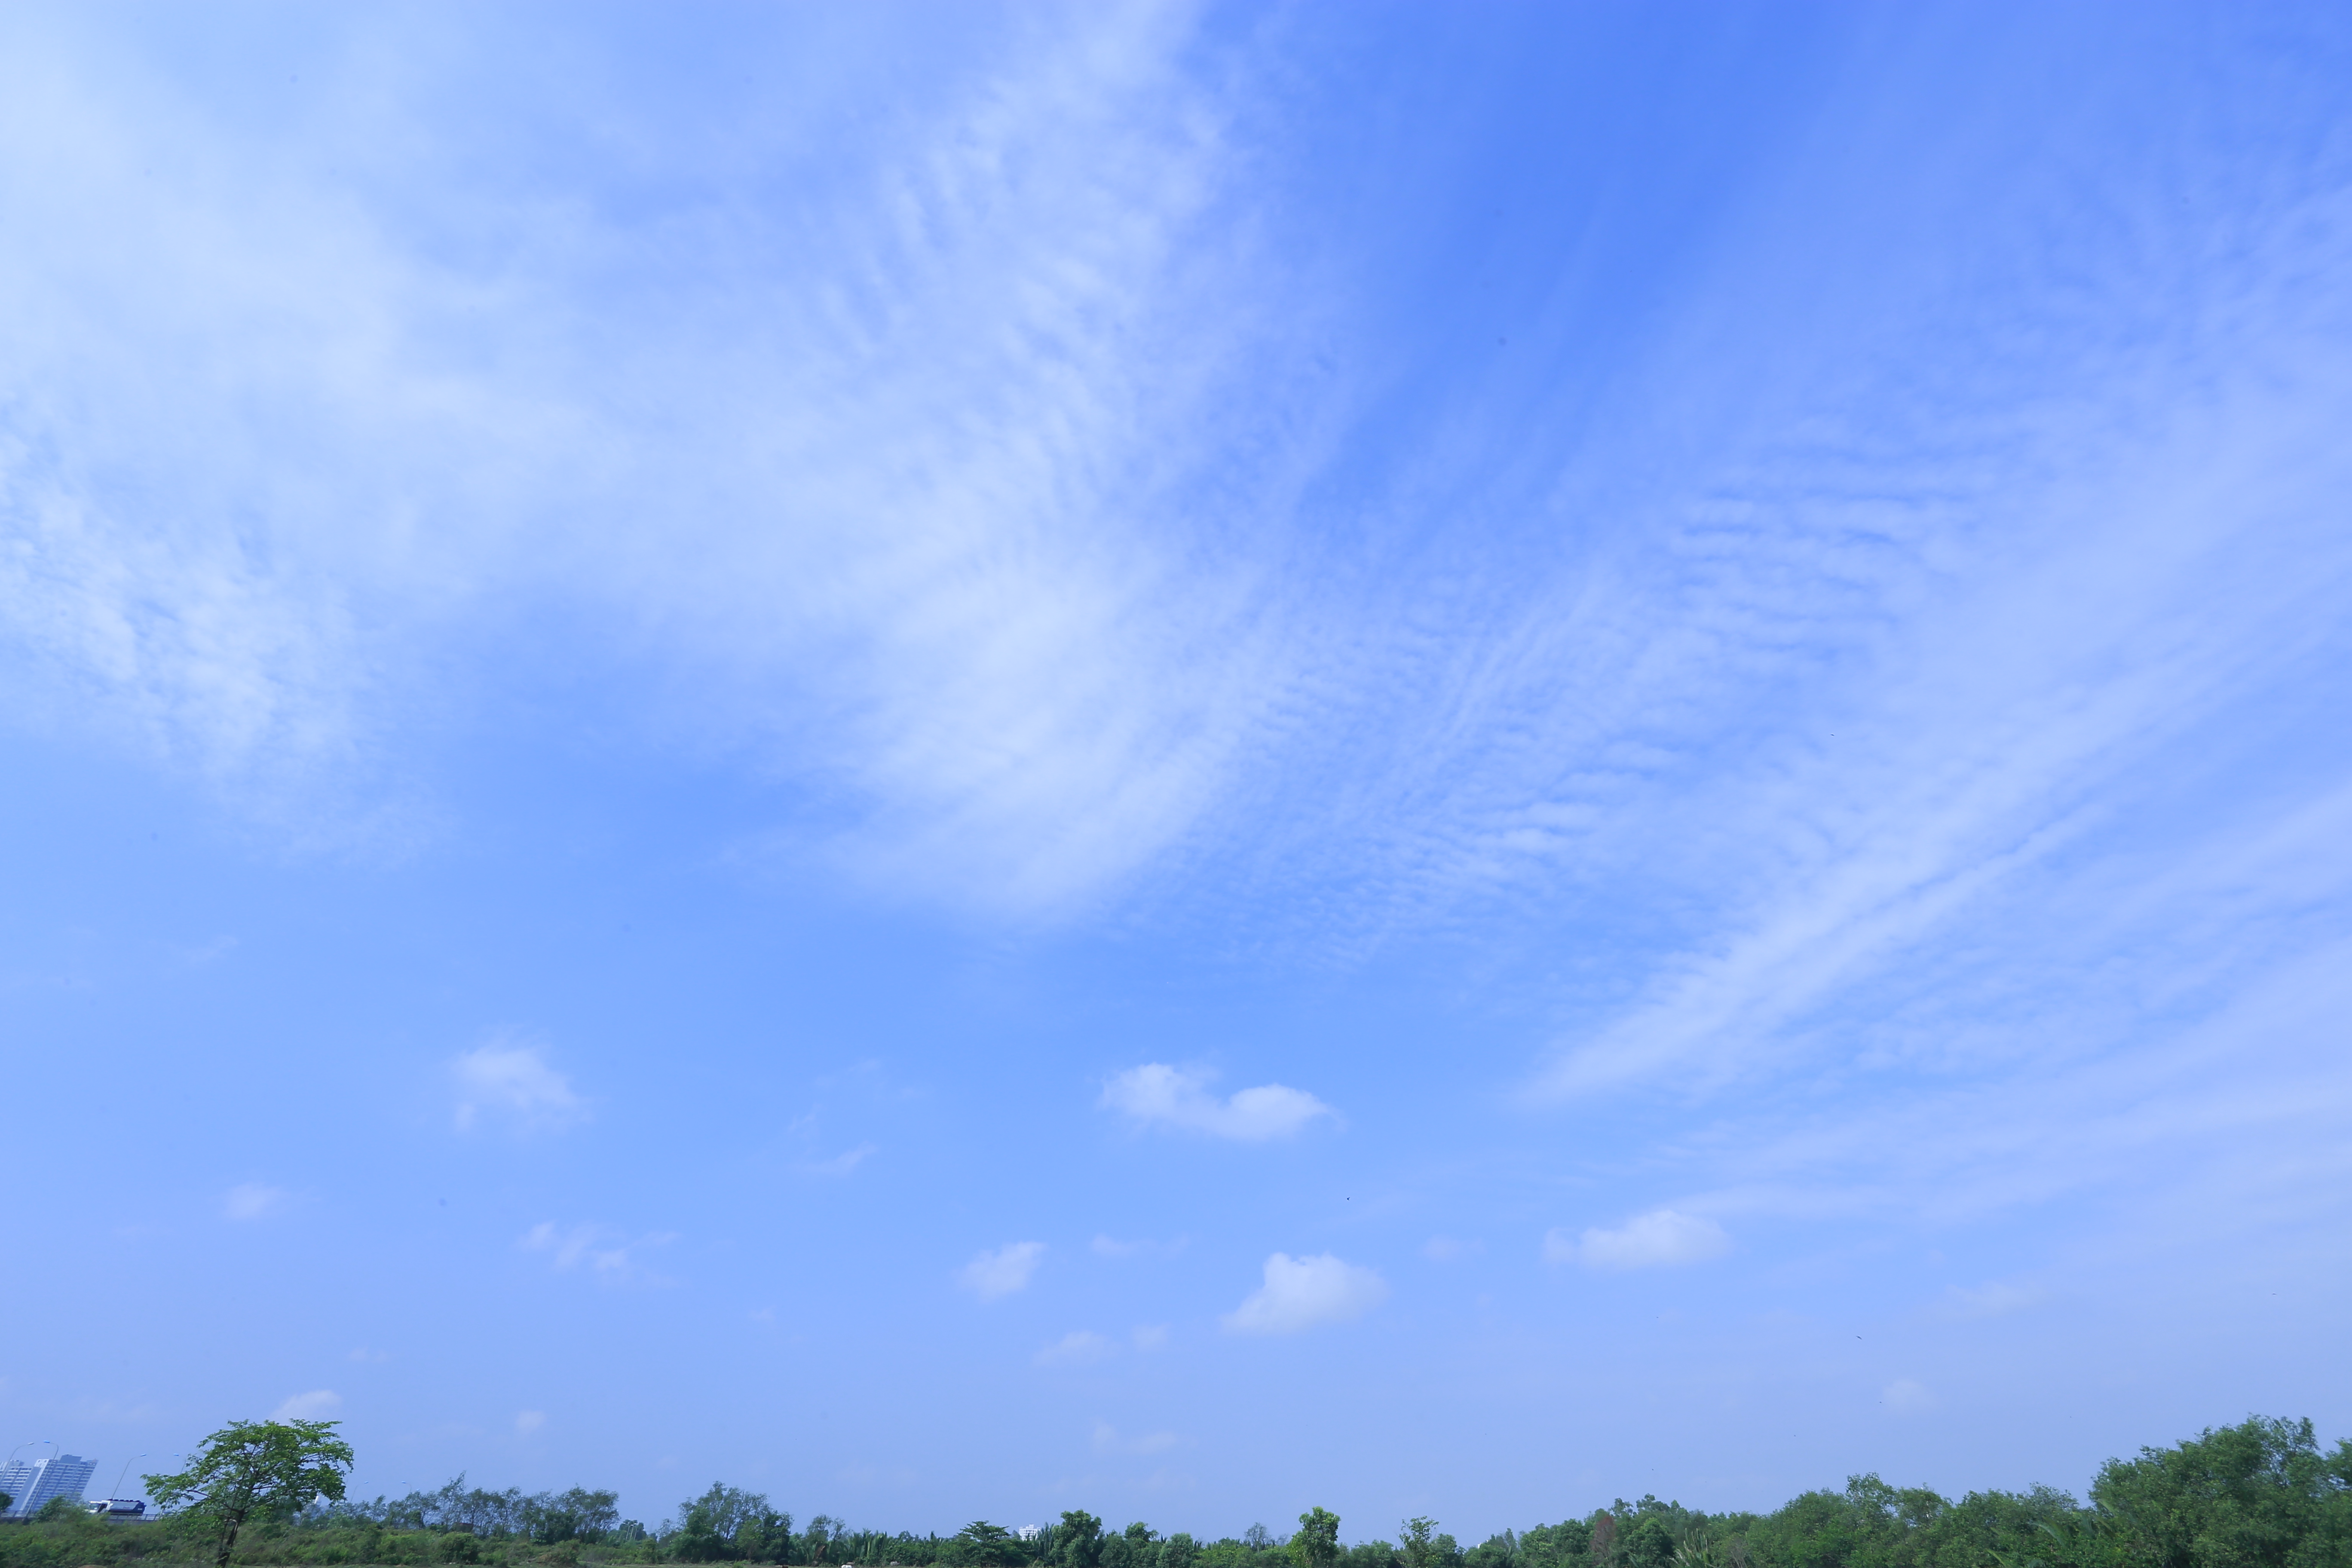
sky, cloud, daytime, atmosphere, horizon, cumulus, grassland, field, morning, tree, meadow, sunlight, meteorological phenomenon, prairie, ecoregion, grass, calm, plain, landscape, computer wallpaper